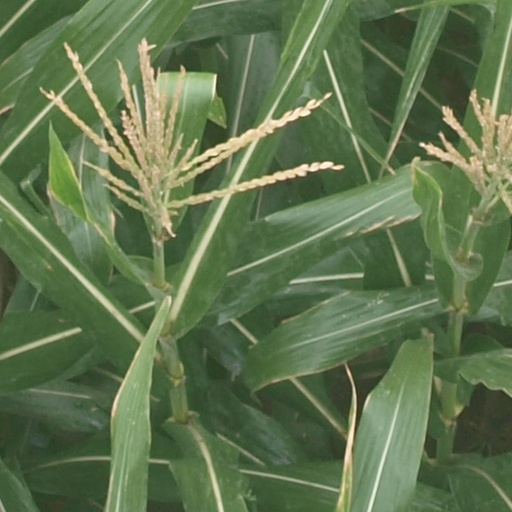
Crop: maize; corn